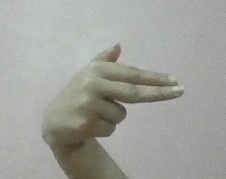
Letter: ghain